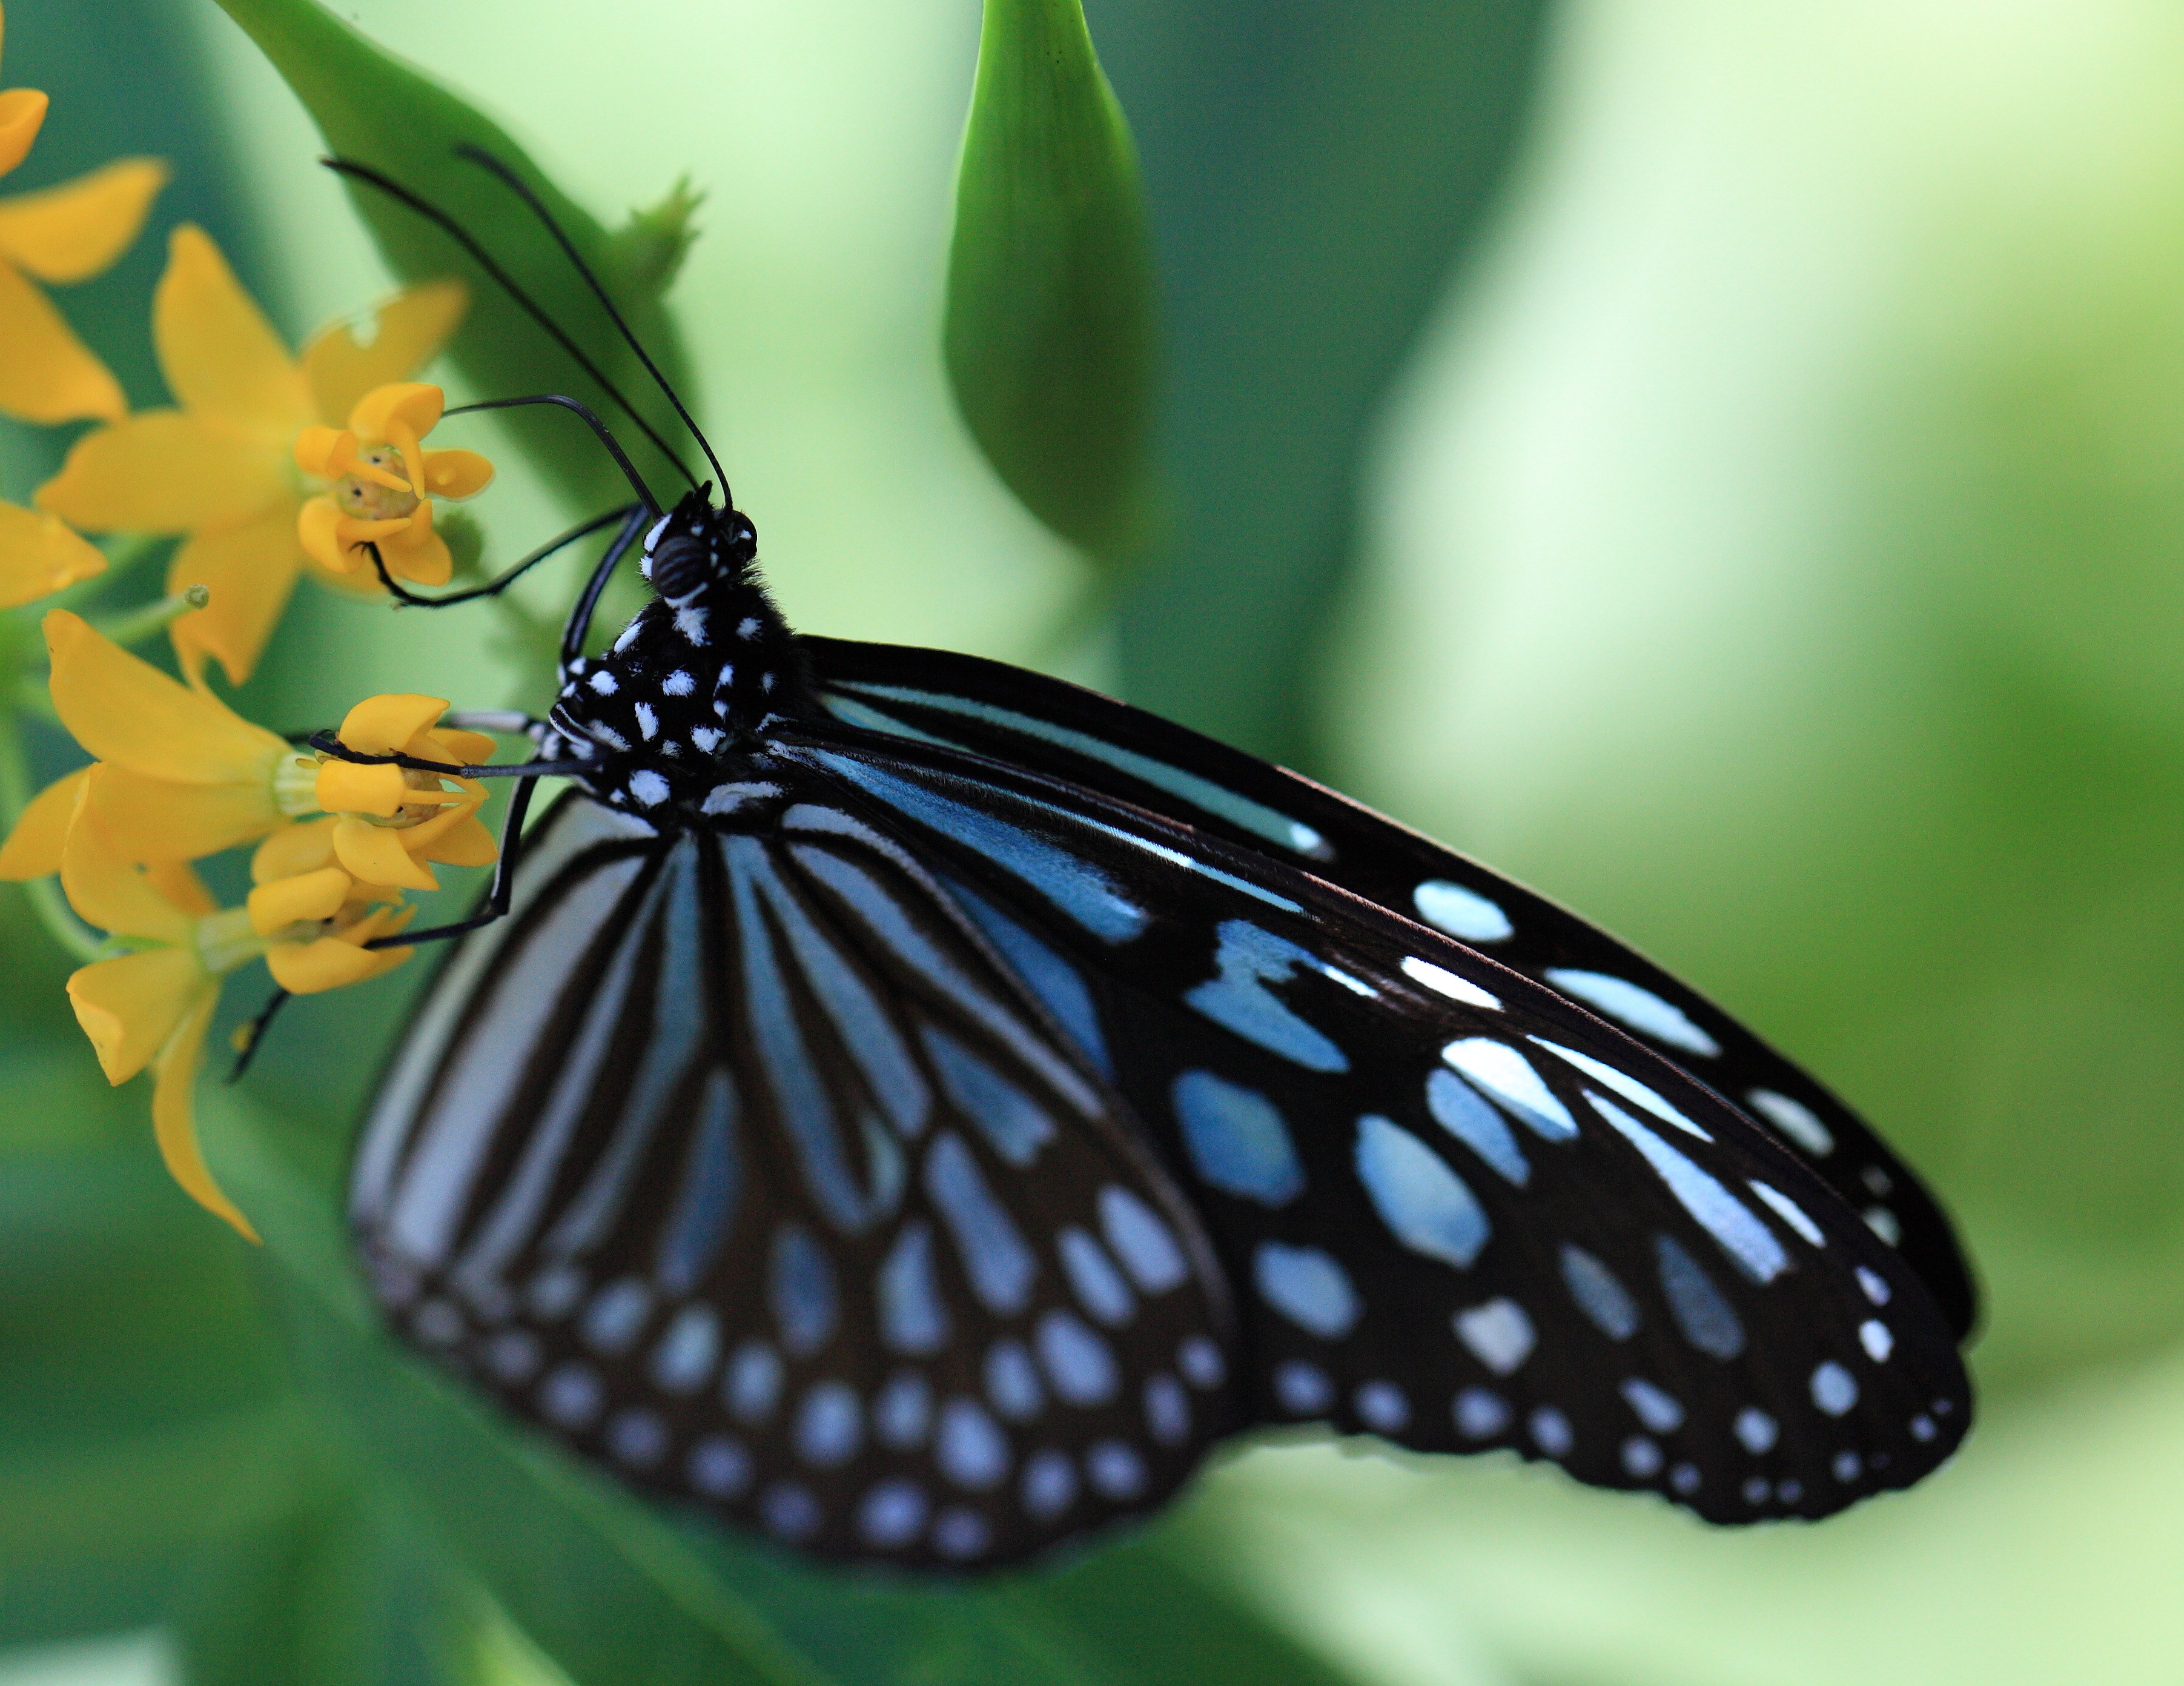
wing, flower, green, high, insect, macro, blue, butterfly, fauna, invertebrate, close up, monarch butterfly, tiger, 5d, hires, markii, nectar, hi, res, resolution, similis, ideopsis, gunmaken, kiryushi, ceylon, glassy, macro photography, organism, arthropod, taxonomy binomial ideopsissimilis, pollinator, moths and butterflies, lycaenid, brush footed butterfly, colias